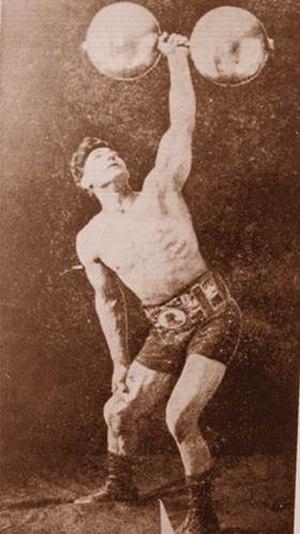
Victor Delamarre
Victor Delamarre était un haltérophile canadien-français. Il est surtout connu pour avoir réussi à effectuer un dévissé d'un seul bras une masse de 140 kg, soulevant de ce fait le double de sa masse. Il mesurait 166,5 cm pour environ 70 kg.